Protected areas of Brazil

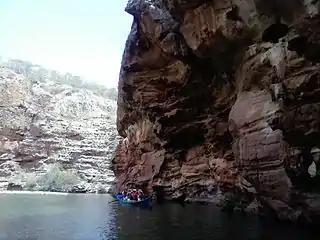
Canyon in the Rio São Francisco Natural Monument

Protected areas, also called conservation units, are divided into different categories according to their goals. These are defined by Law No. 9.985 of 18 July 2000, which established the National System of Nature Conservation Units (SNUC).